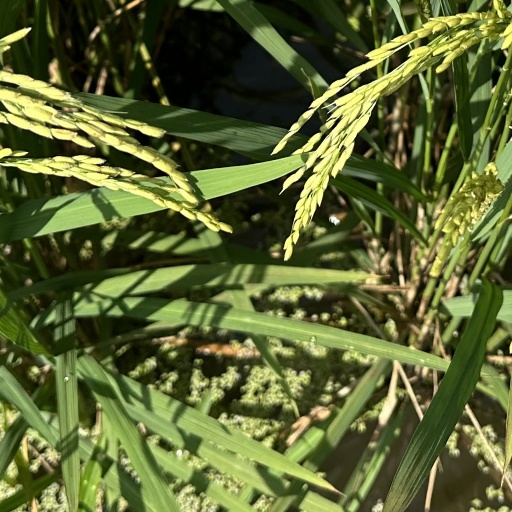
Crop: rice